O. H. Booth Hose Company

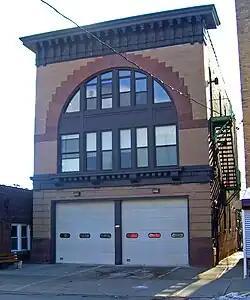
Front elevation in 2008

The O.H. Booth Hose Company is a former firehouse along Main Street in Poughkeepsie, New York, United States. It was in use for roughly a century, from the late 1910s to the mid-2000s, when the city's police and fire departments consolidated their operations in a new building across the street. A local firefighters' group has proposed turning it into a local fire museum.